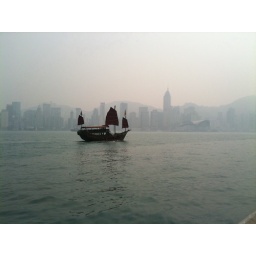
Famous sail boat in foreground